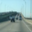
Label: road